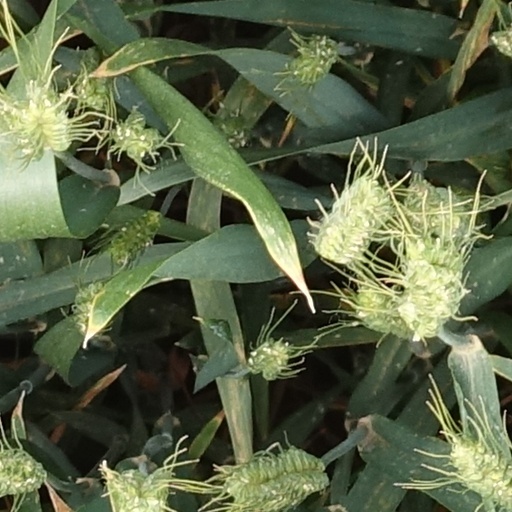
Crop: wheat